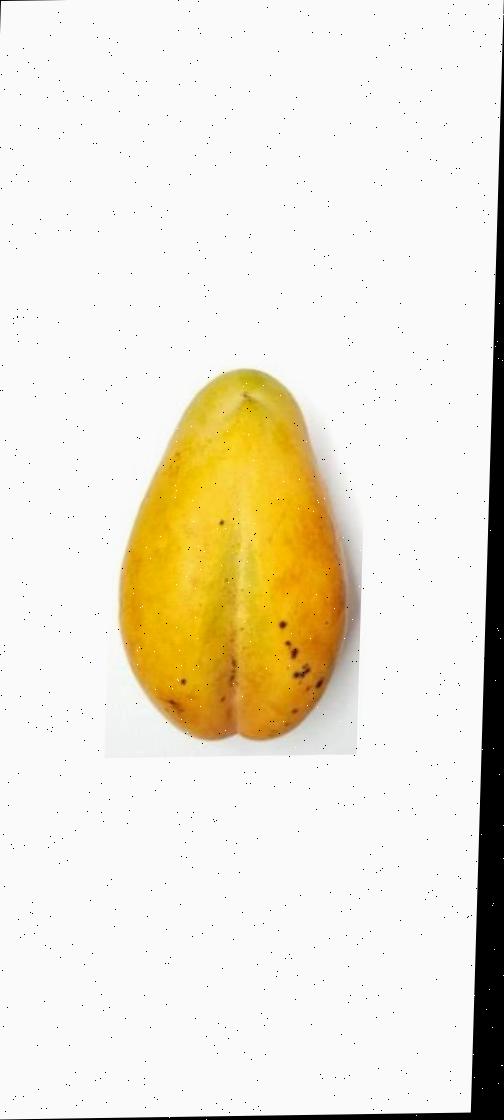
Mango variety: Bari-11